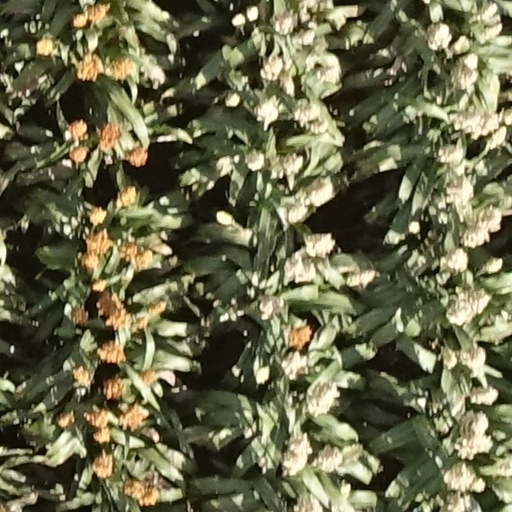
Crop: sorghum